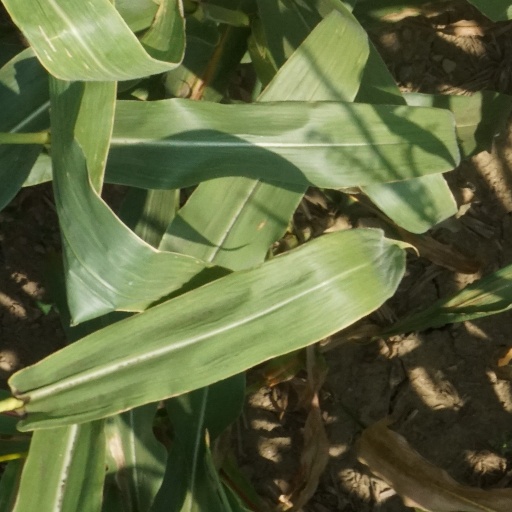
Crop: maize; corn